Northaw Place

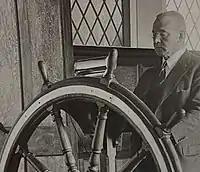
Sir Philip Devitt at a lectern in Pangbourne College which was made from a ship's wheel.

John Pope was born in Marnhull, Dorset. His father was Robert Pope who was described as “a gentleman”. He did not marry so when he died in 1784 he left his estate to the children of his sister Jane. His will indicates that he was extremely wealthy as he left large bequests to all of his six Blanchford nieces and nephews. Northaw Place was left to his younger nephew Thomas Blanchford and when he died two years later it went to his brother Robert Pope Blanchford. Shortly after his inheritance Robert sold it to Alexander Watt. Alexander Watt sold the house in about 1800 to Thomas Gould.